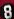
Number: 8